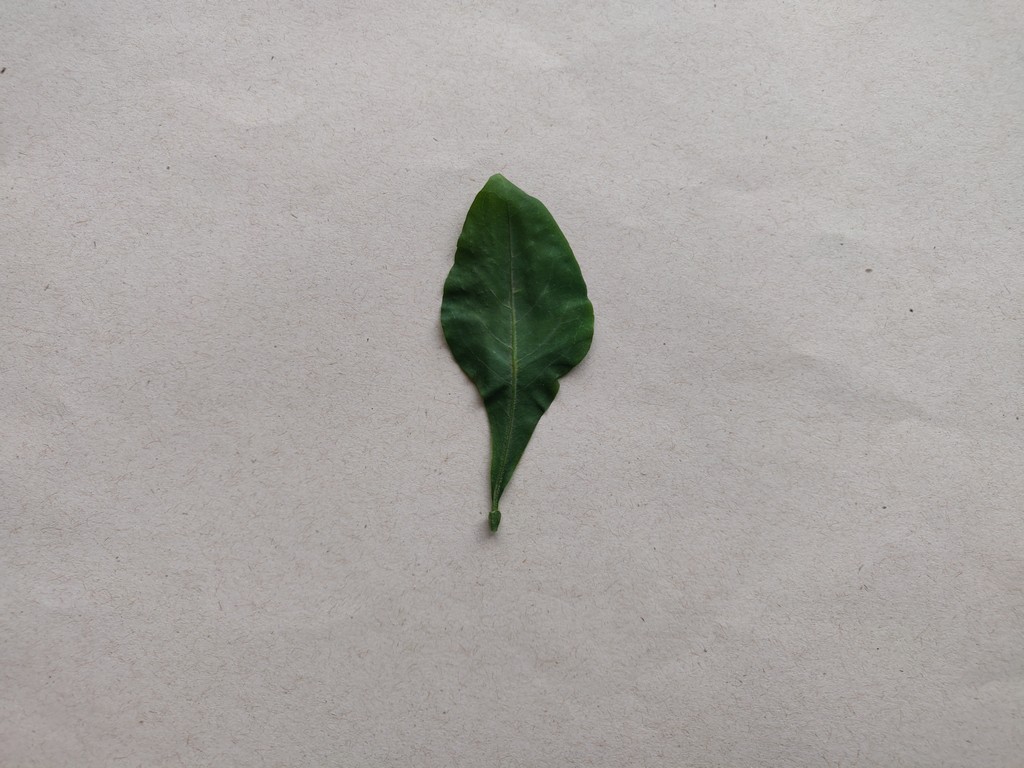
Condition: Healthy
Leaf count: single
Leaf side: front